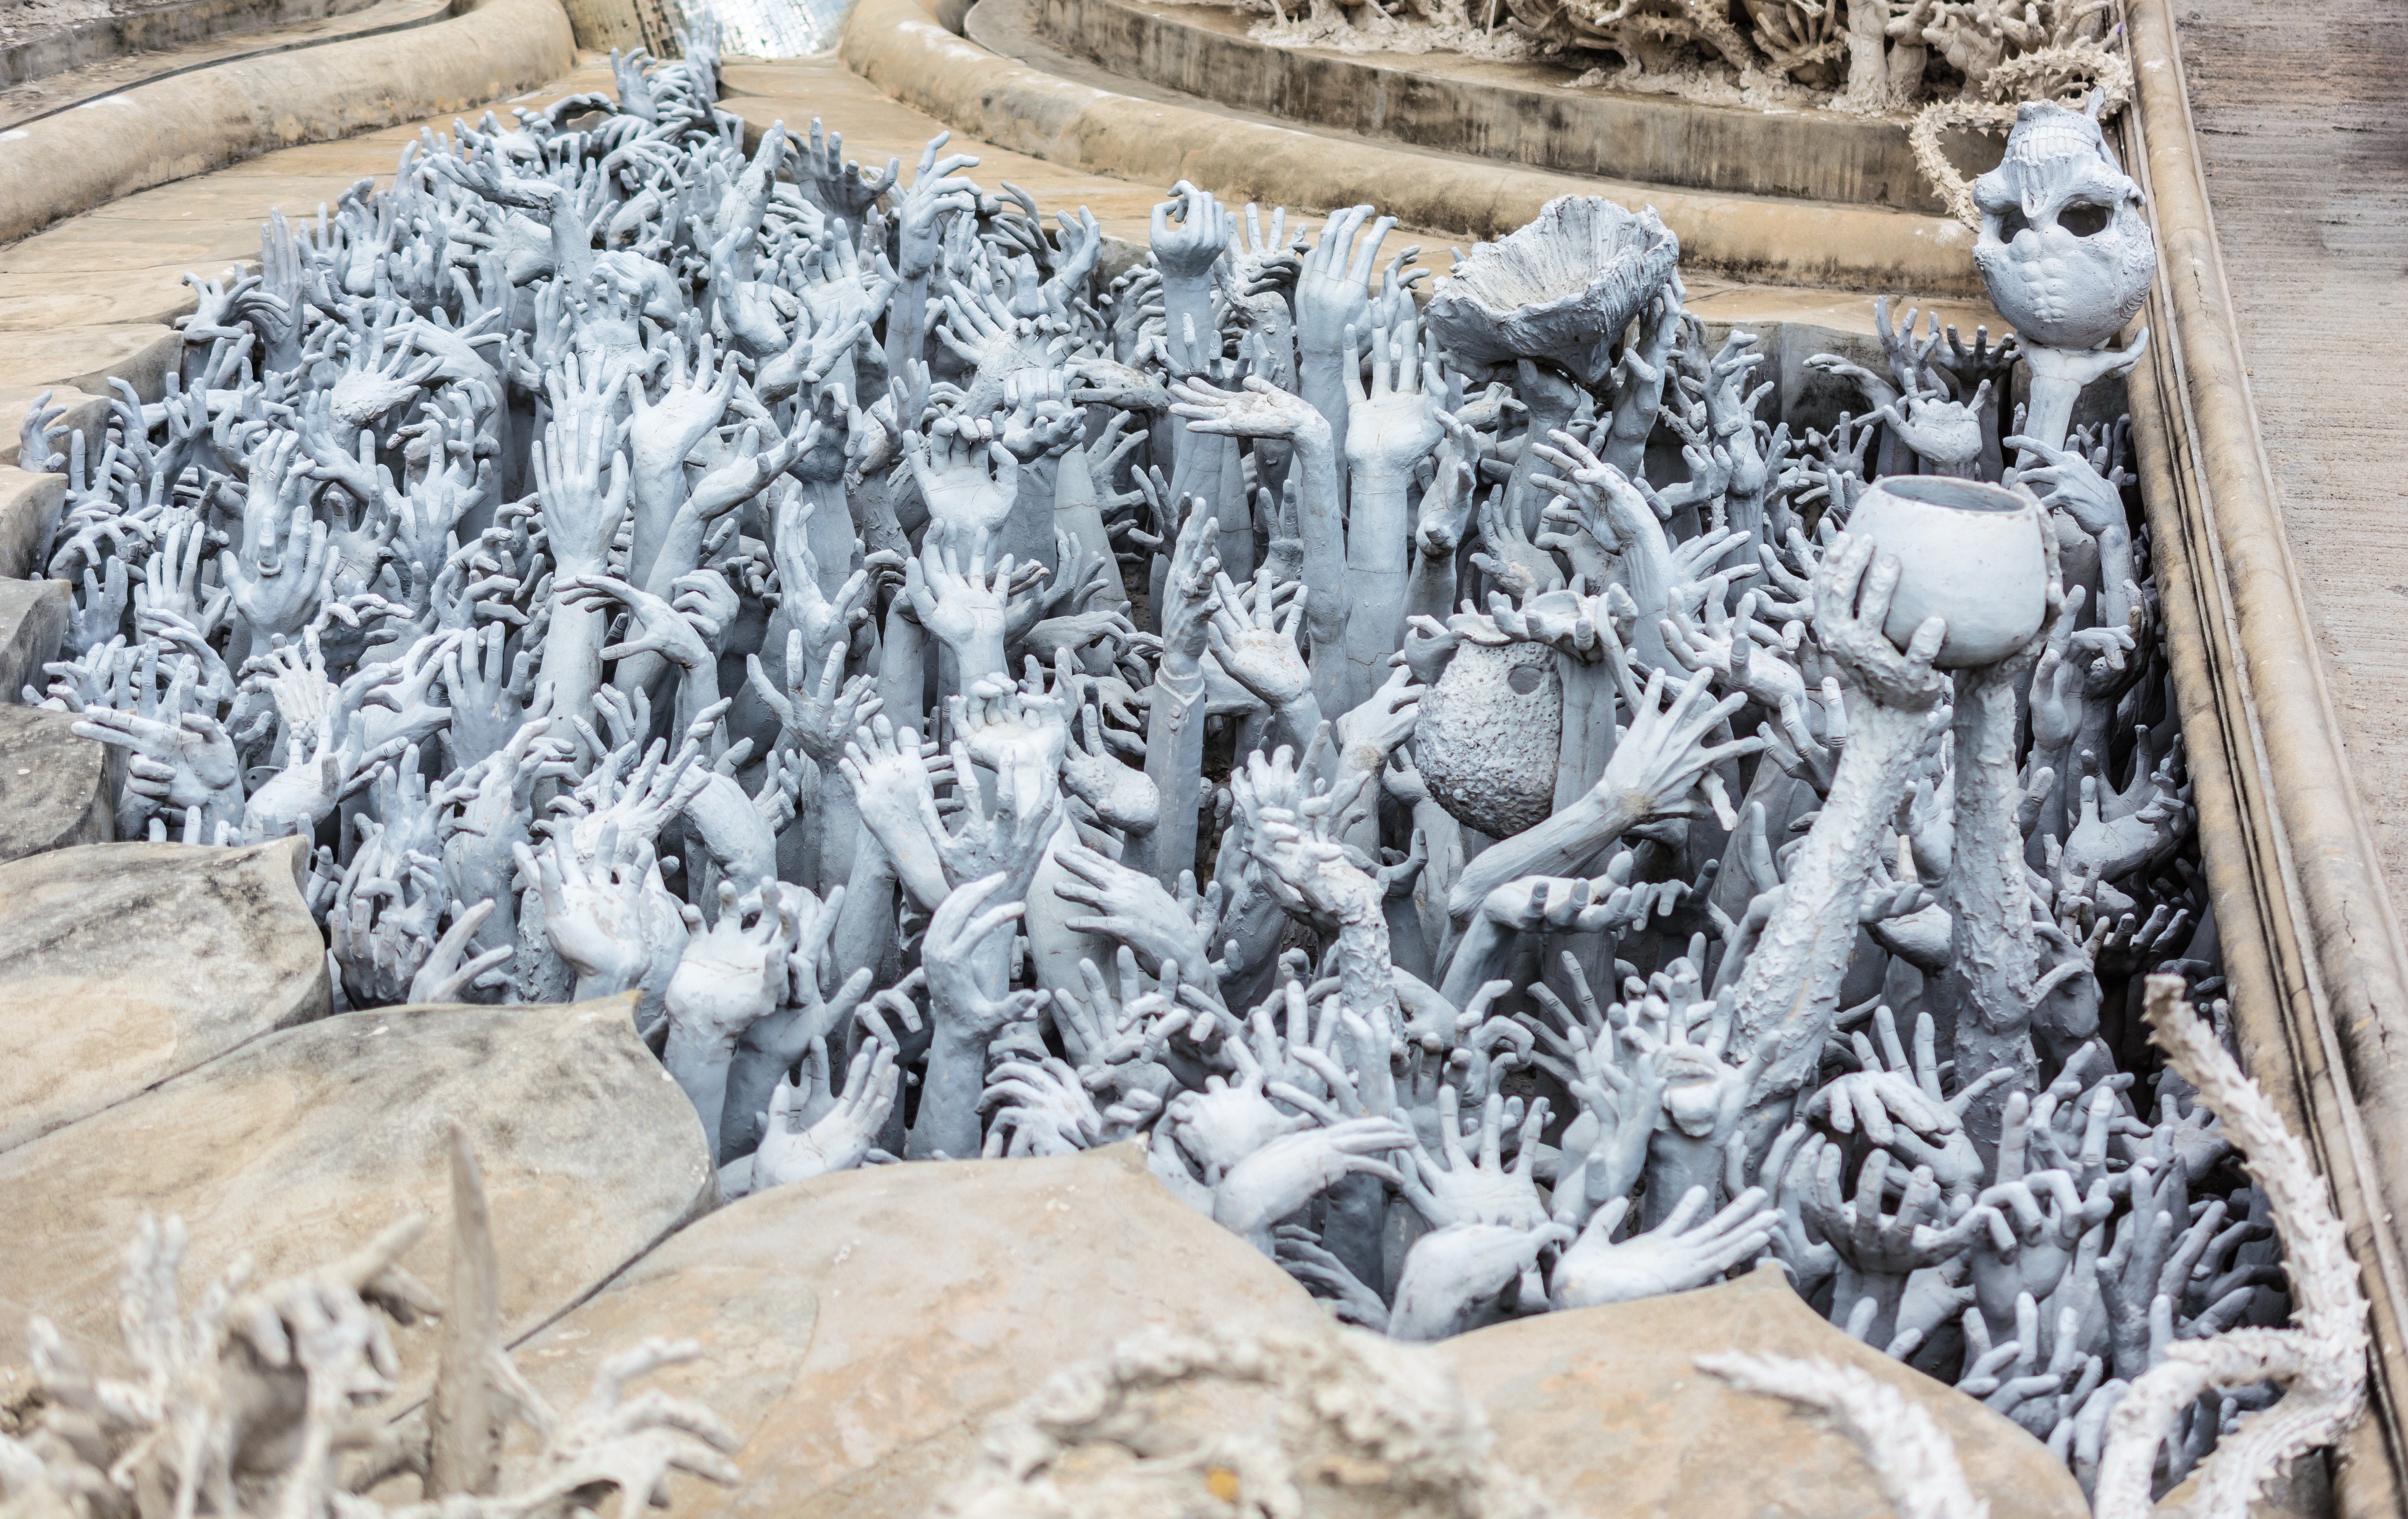
material, thailand, chiang rai, sculpture, art, carving, scrap, stone carving, pleading, white temple, struggling hands, from hell